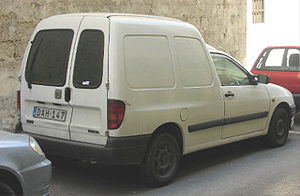
Seat Inca
SEAT Inca kassevogn
SEAT Inca var en bilmodel fra SEAT, som var opkaldt efter den spanske by Inca og mellem november 1995 og juni 2003 blev fremstillet som efterfølger for SEAT Terra. Modellen var baseret på den i 1993 introducerede Córdoba, men med 16 centimeter forlænget akselafstand.